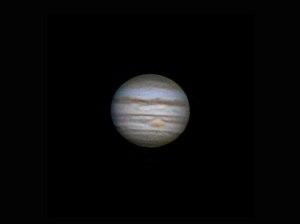
Jupiter est une planète géante gazeuse. Il s'agit de la plus grosse planète du Système solaire, plus volumineuse et massive que toutes les autres planètes réunies, et la cinquième planète par sa distance au Soleil.